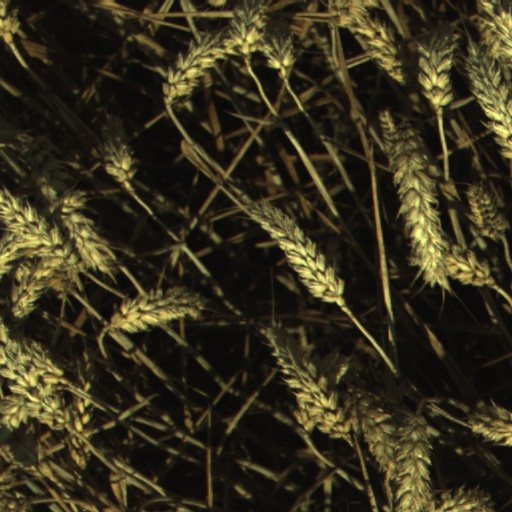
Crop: wheat